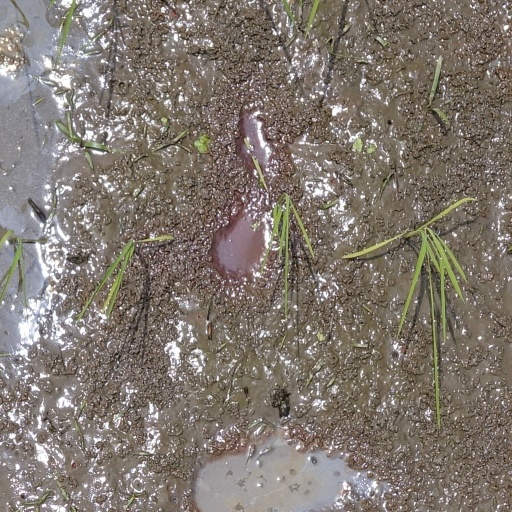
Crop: rice